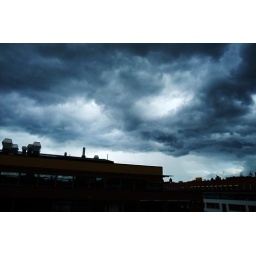
from my office window in kista, stockholm, the other day.